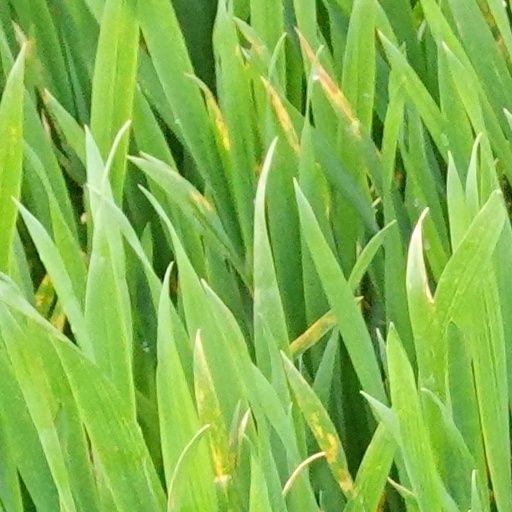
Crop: wheat